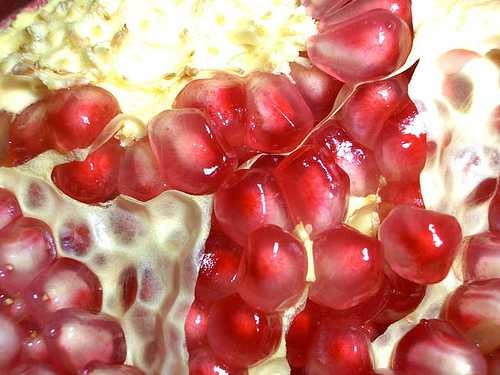
Label: Pomegranate